Siniff Bay

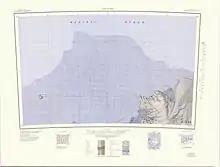
Siniff Bay north of map, east of center

Siniff Bay is on the Pacific Ocean coast of Marie Byrd Land, between Verleger Point to the west and Melville Point to the east.